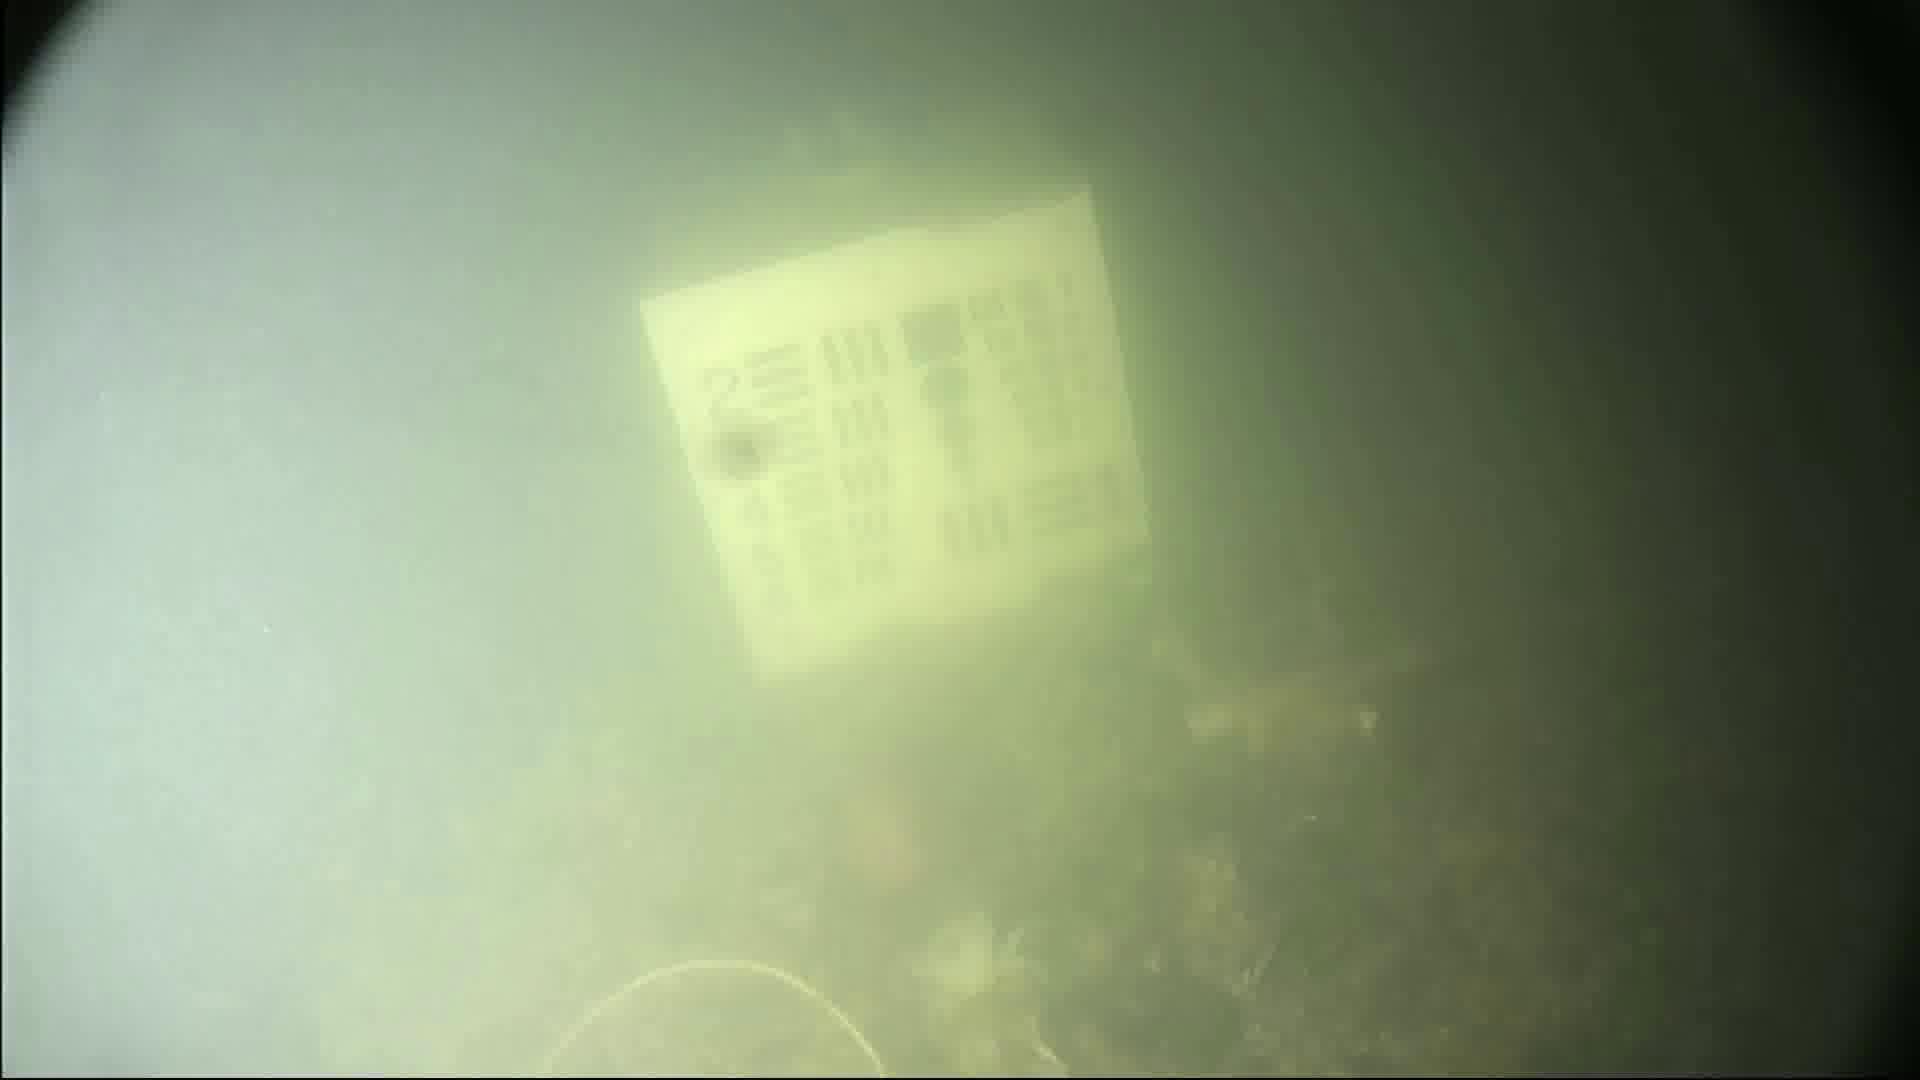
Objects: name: crab
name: fish